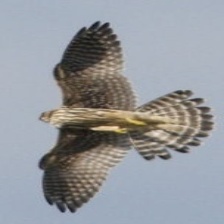
Species: MERLIN
Scientific name: FALCO COLUMBARIUS